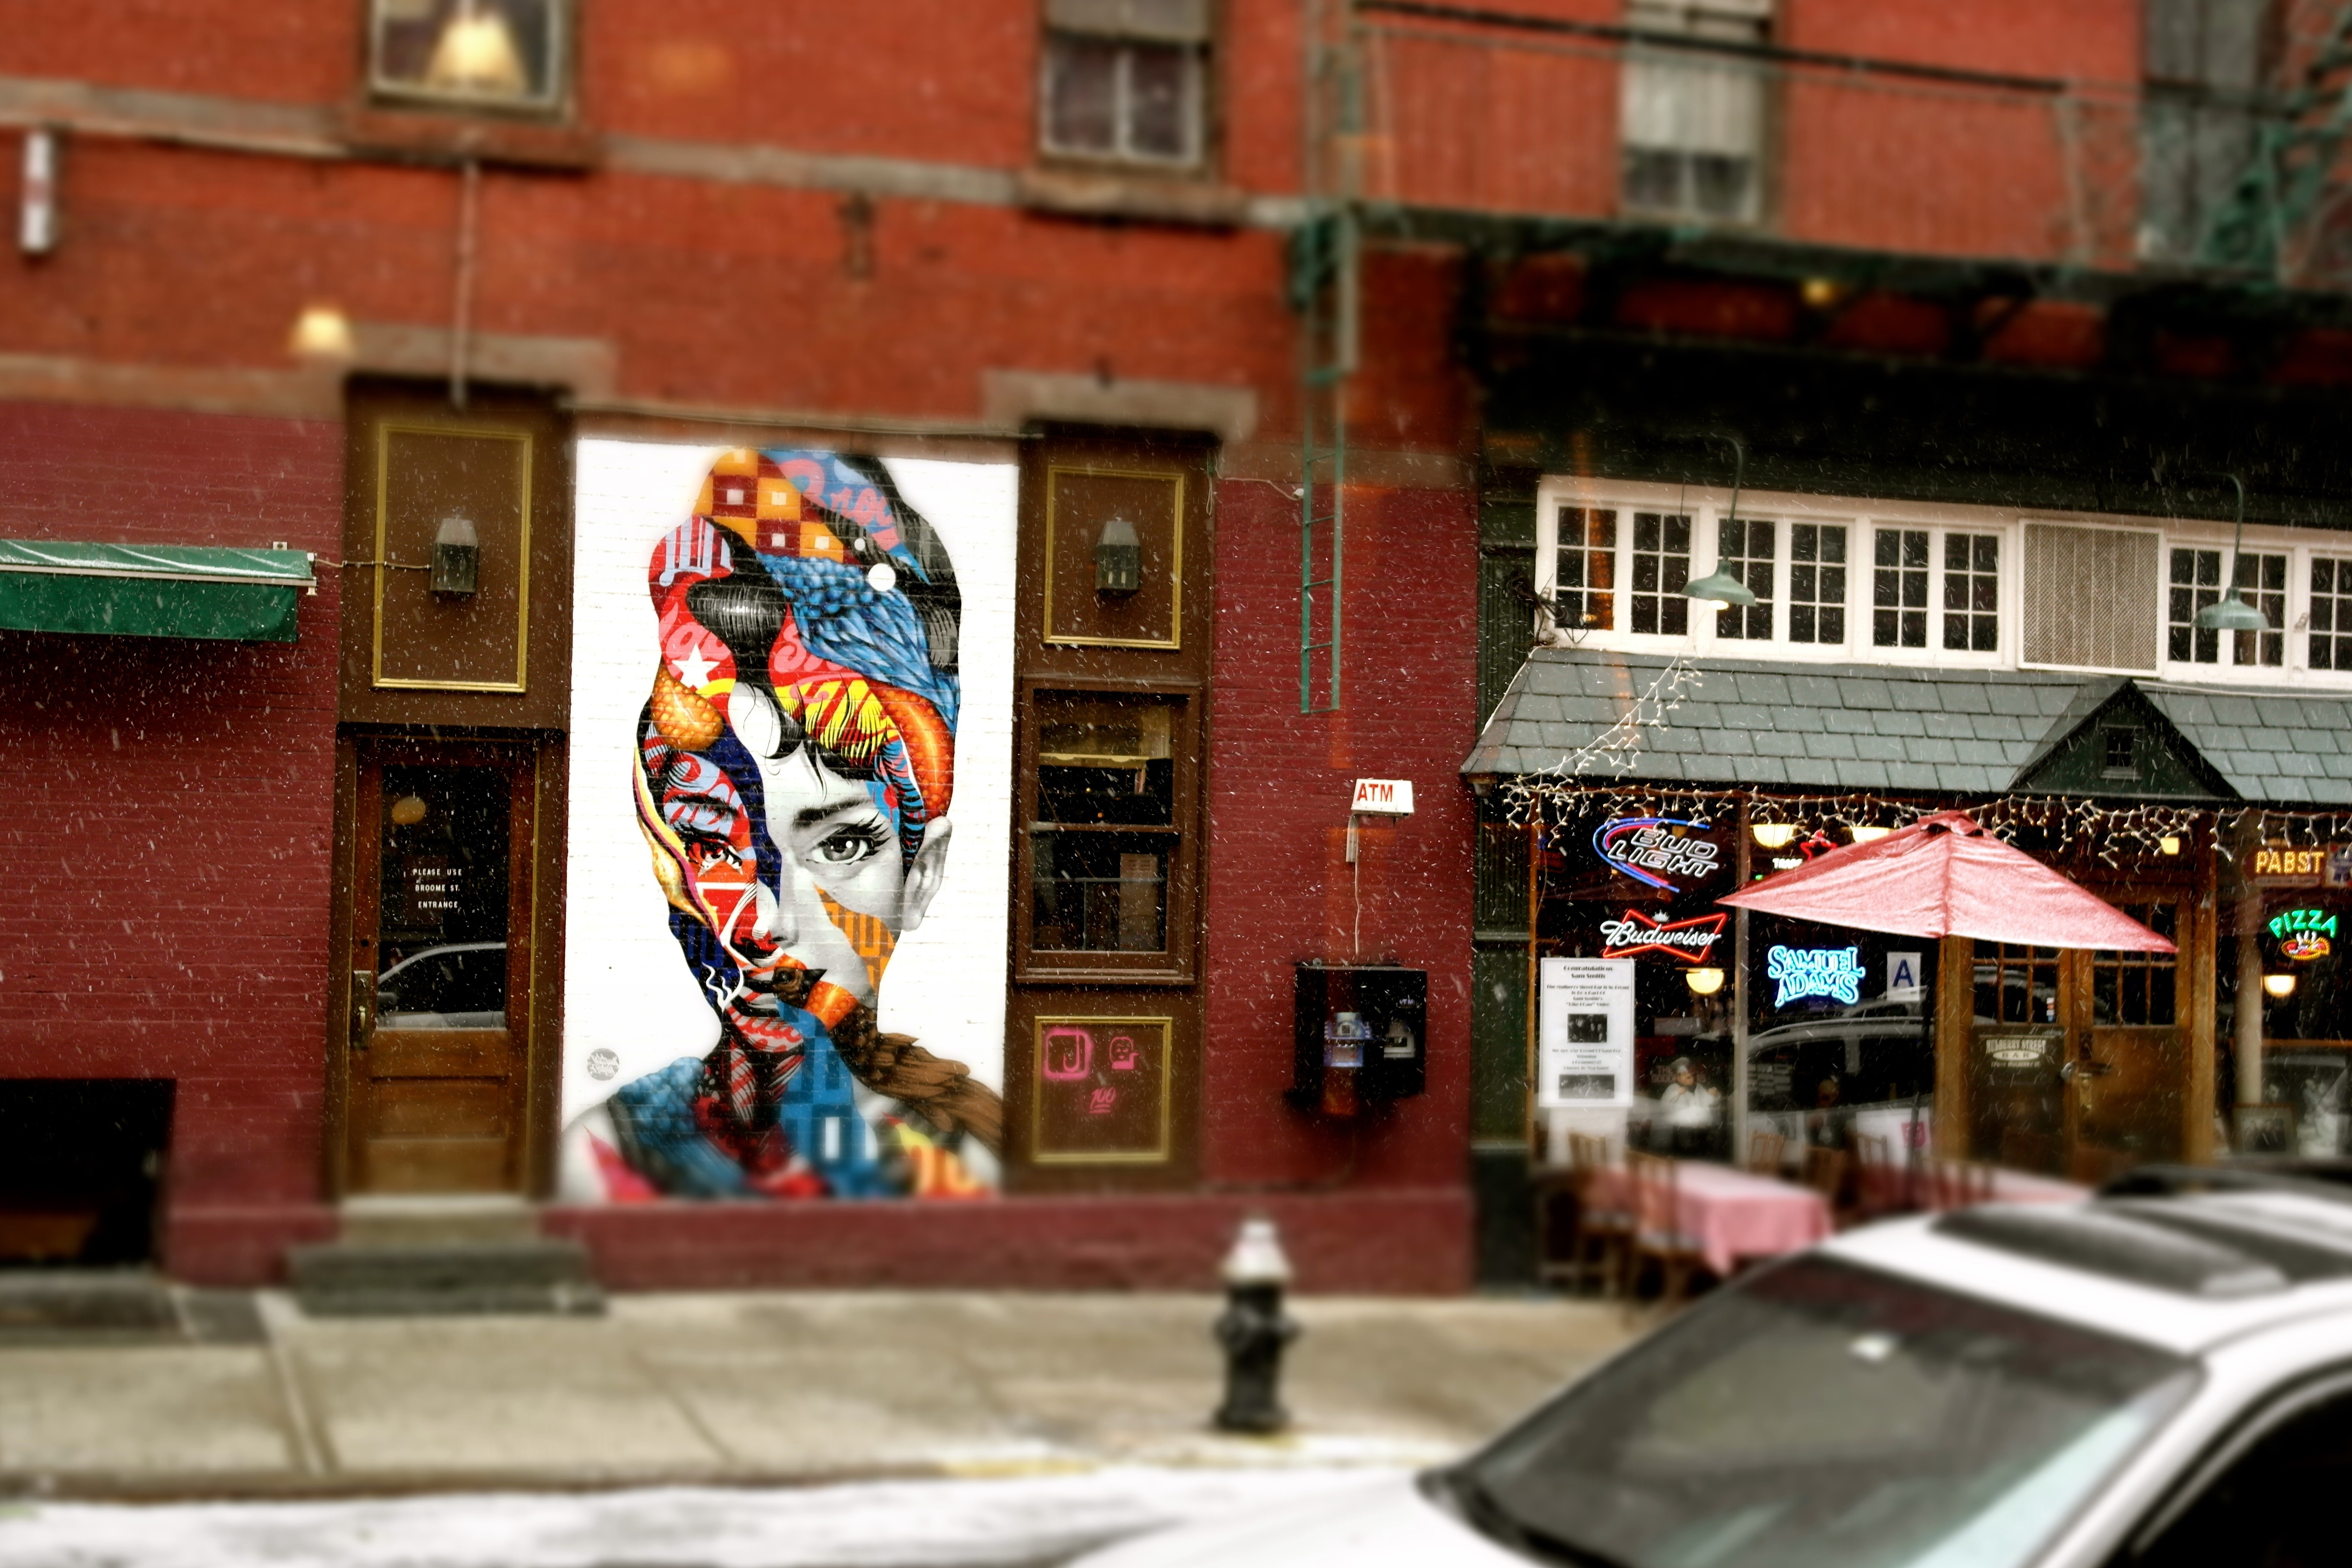
road, street, downtown, art, infrastructure, urban area